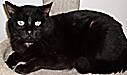
Label: cat